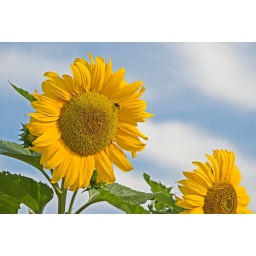
Sunflowers contrast against blue sky and white fleecy clouds in Oregon.